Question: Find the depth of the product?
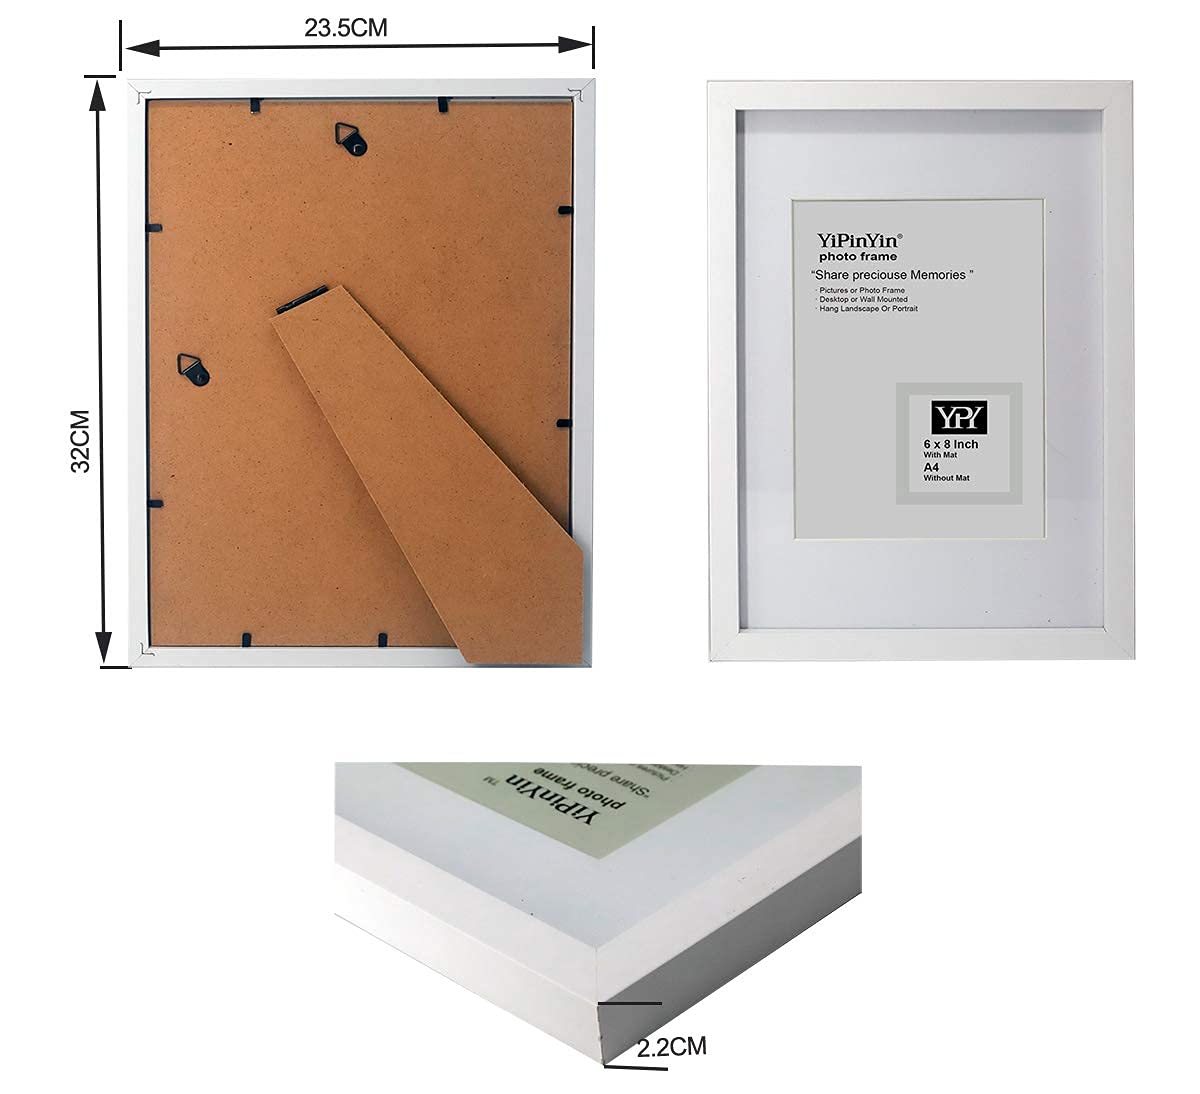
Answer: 32.0 centimetre